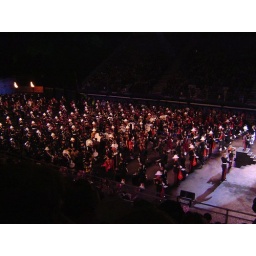
The guys in the white hats are part of H.R.H. Royal Military Band